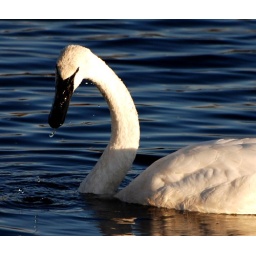
swan near home